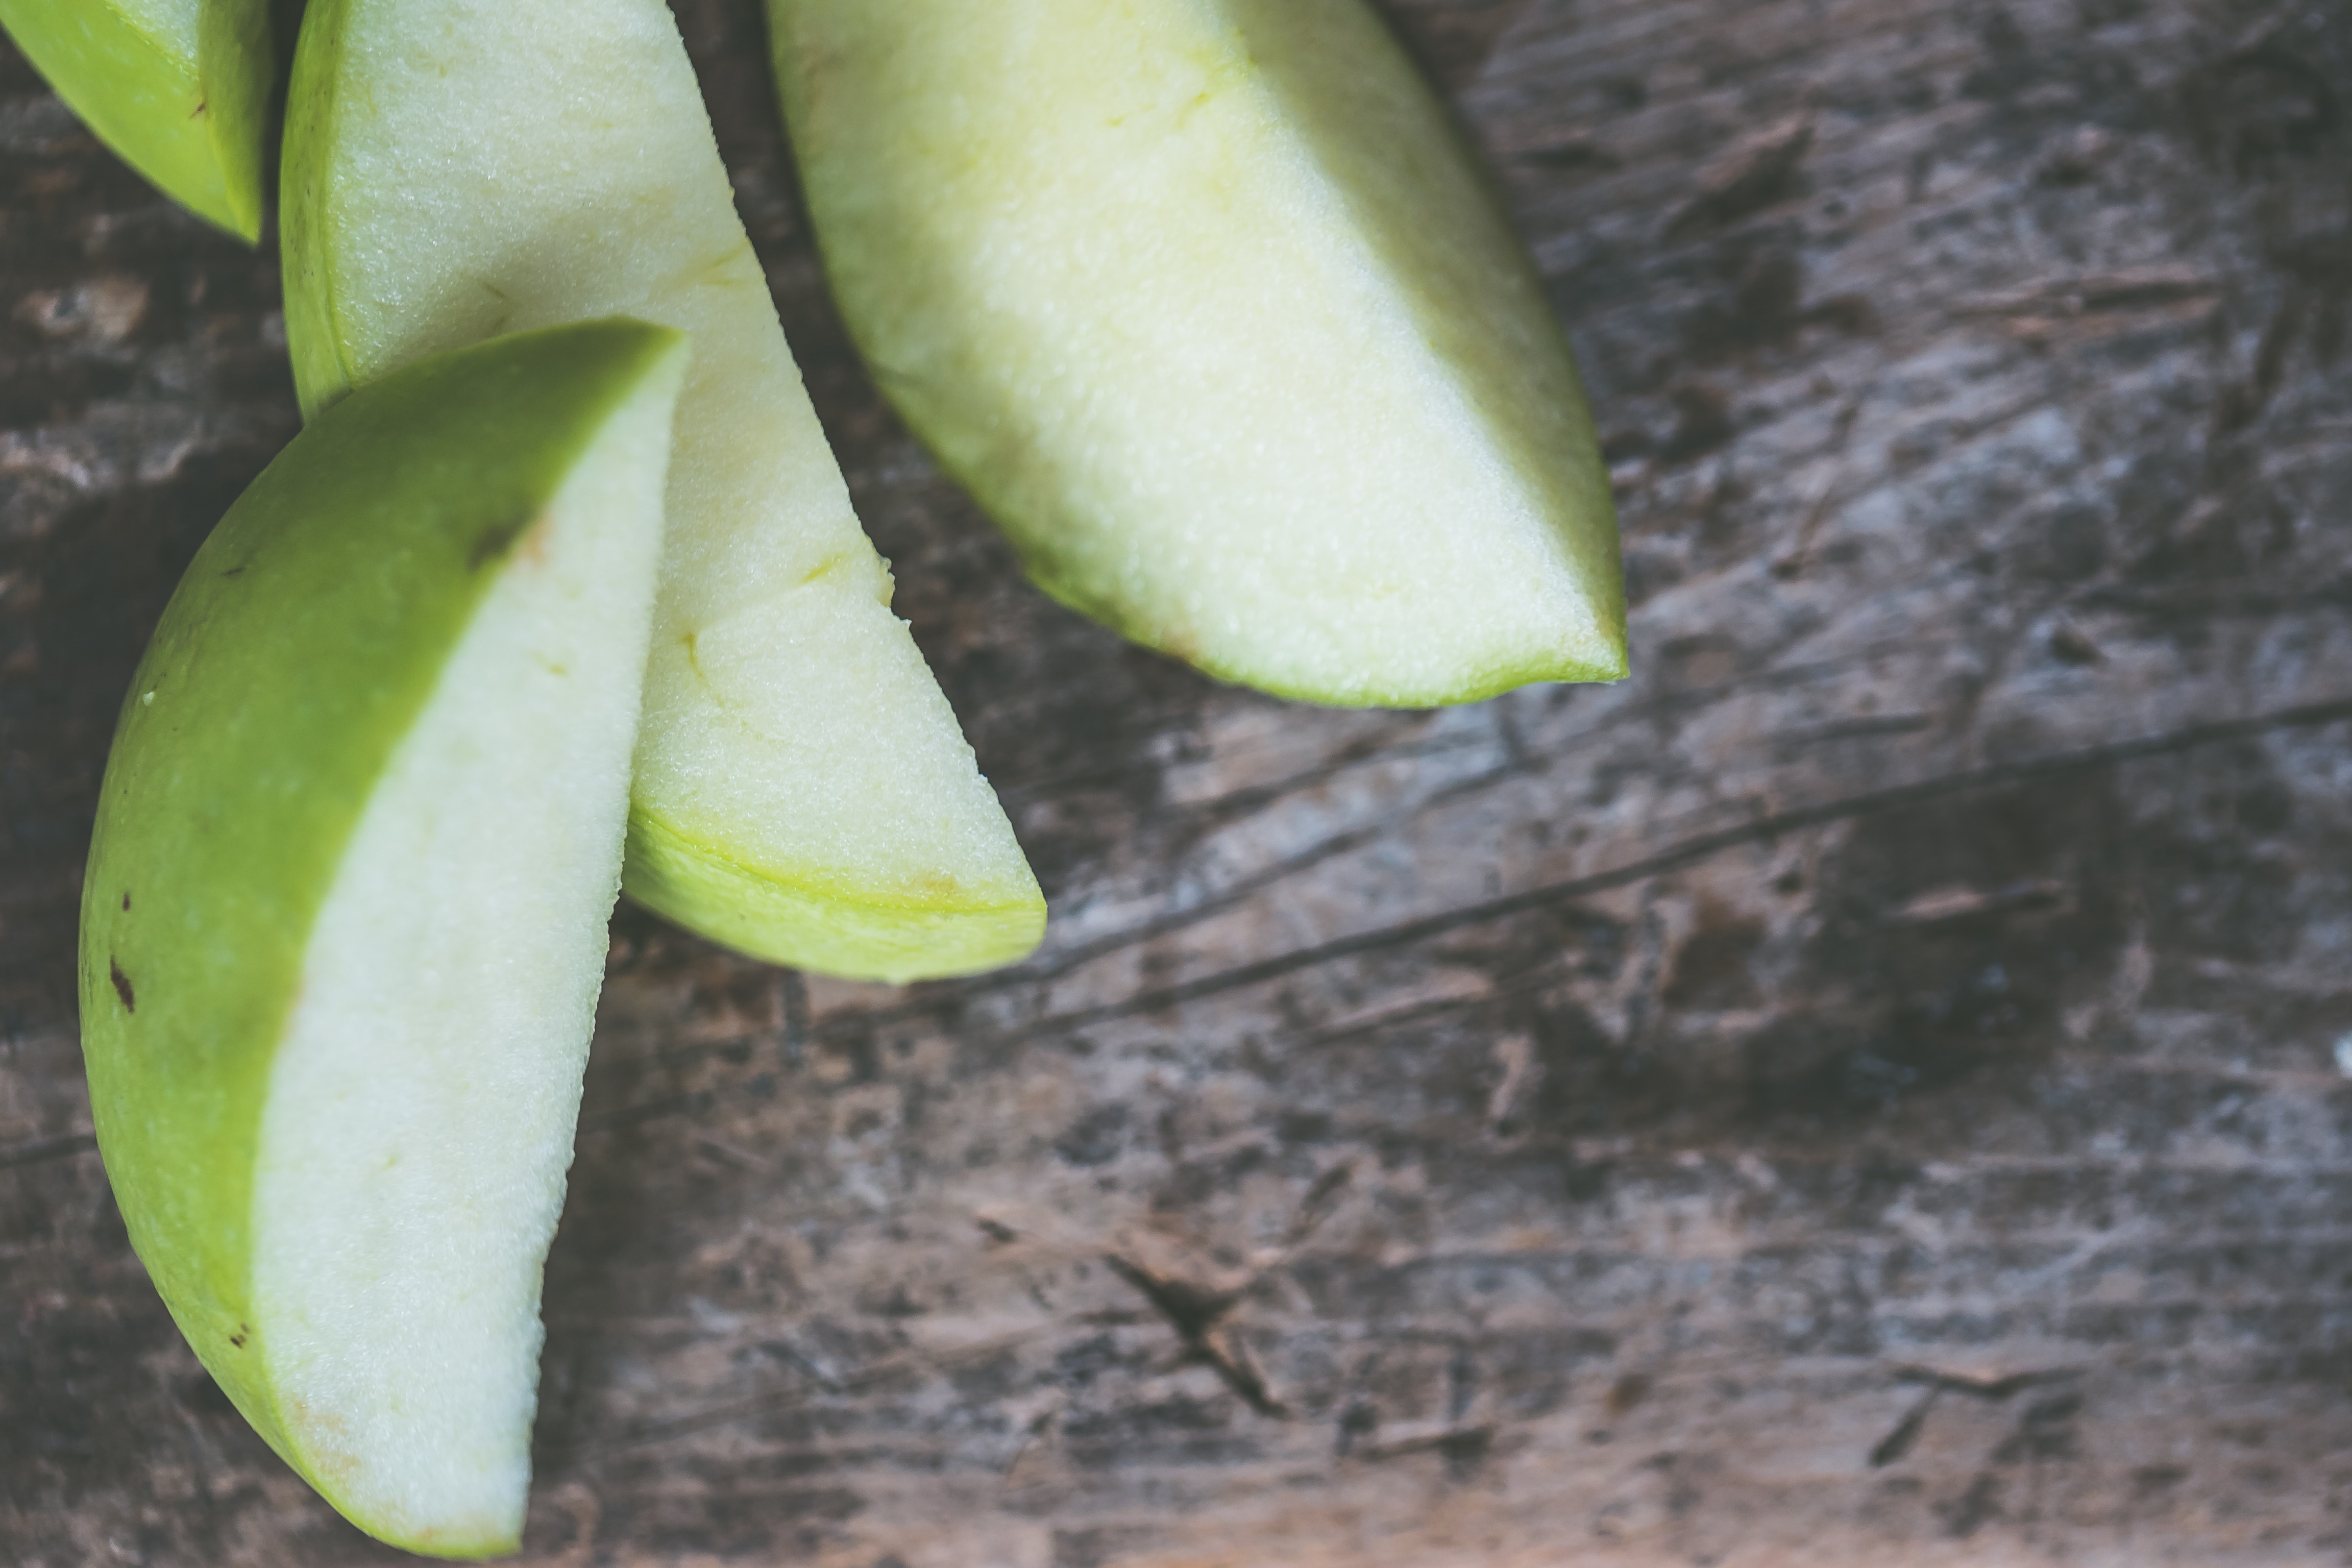
plant, food, fruit, produce